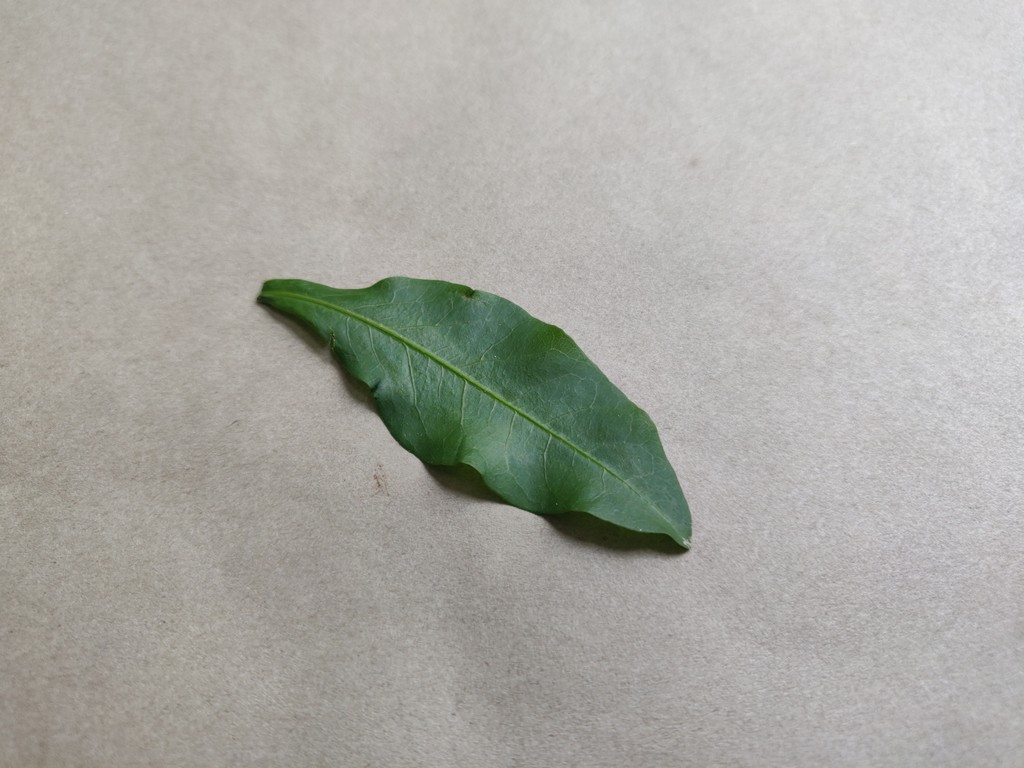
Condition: Healthy
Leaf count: single
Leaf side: front